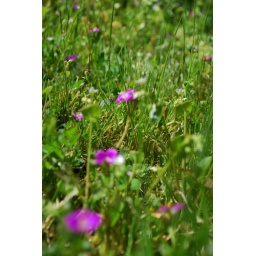
flowers in the grass